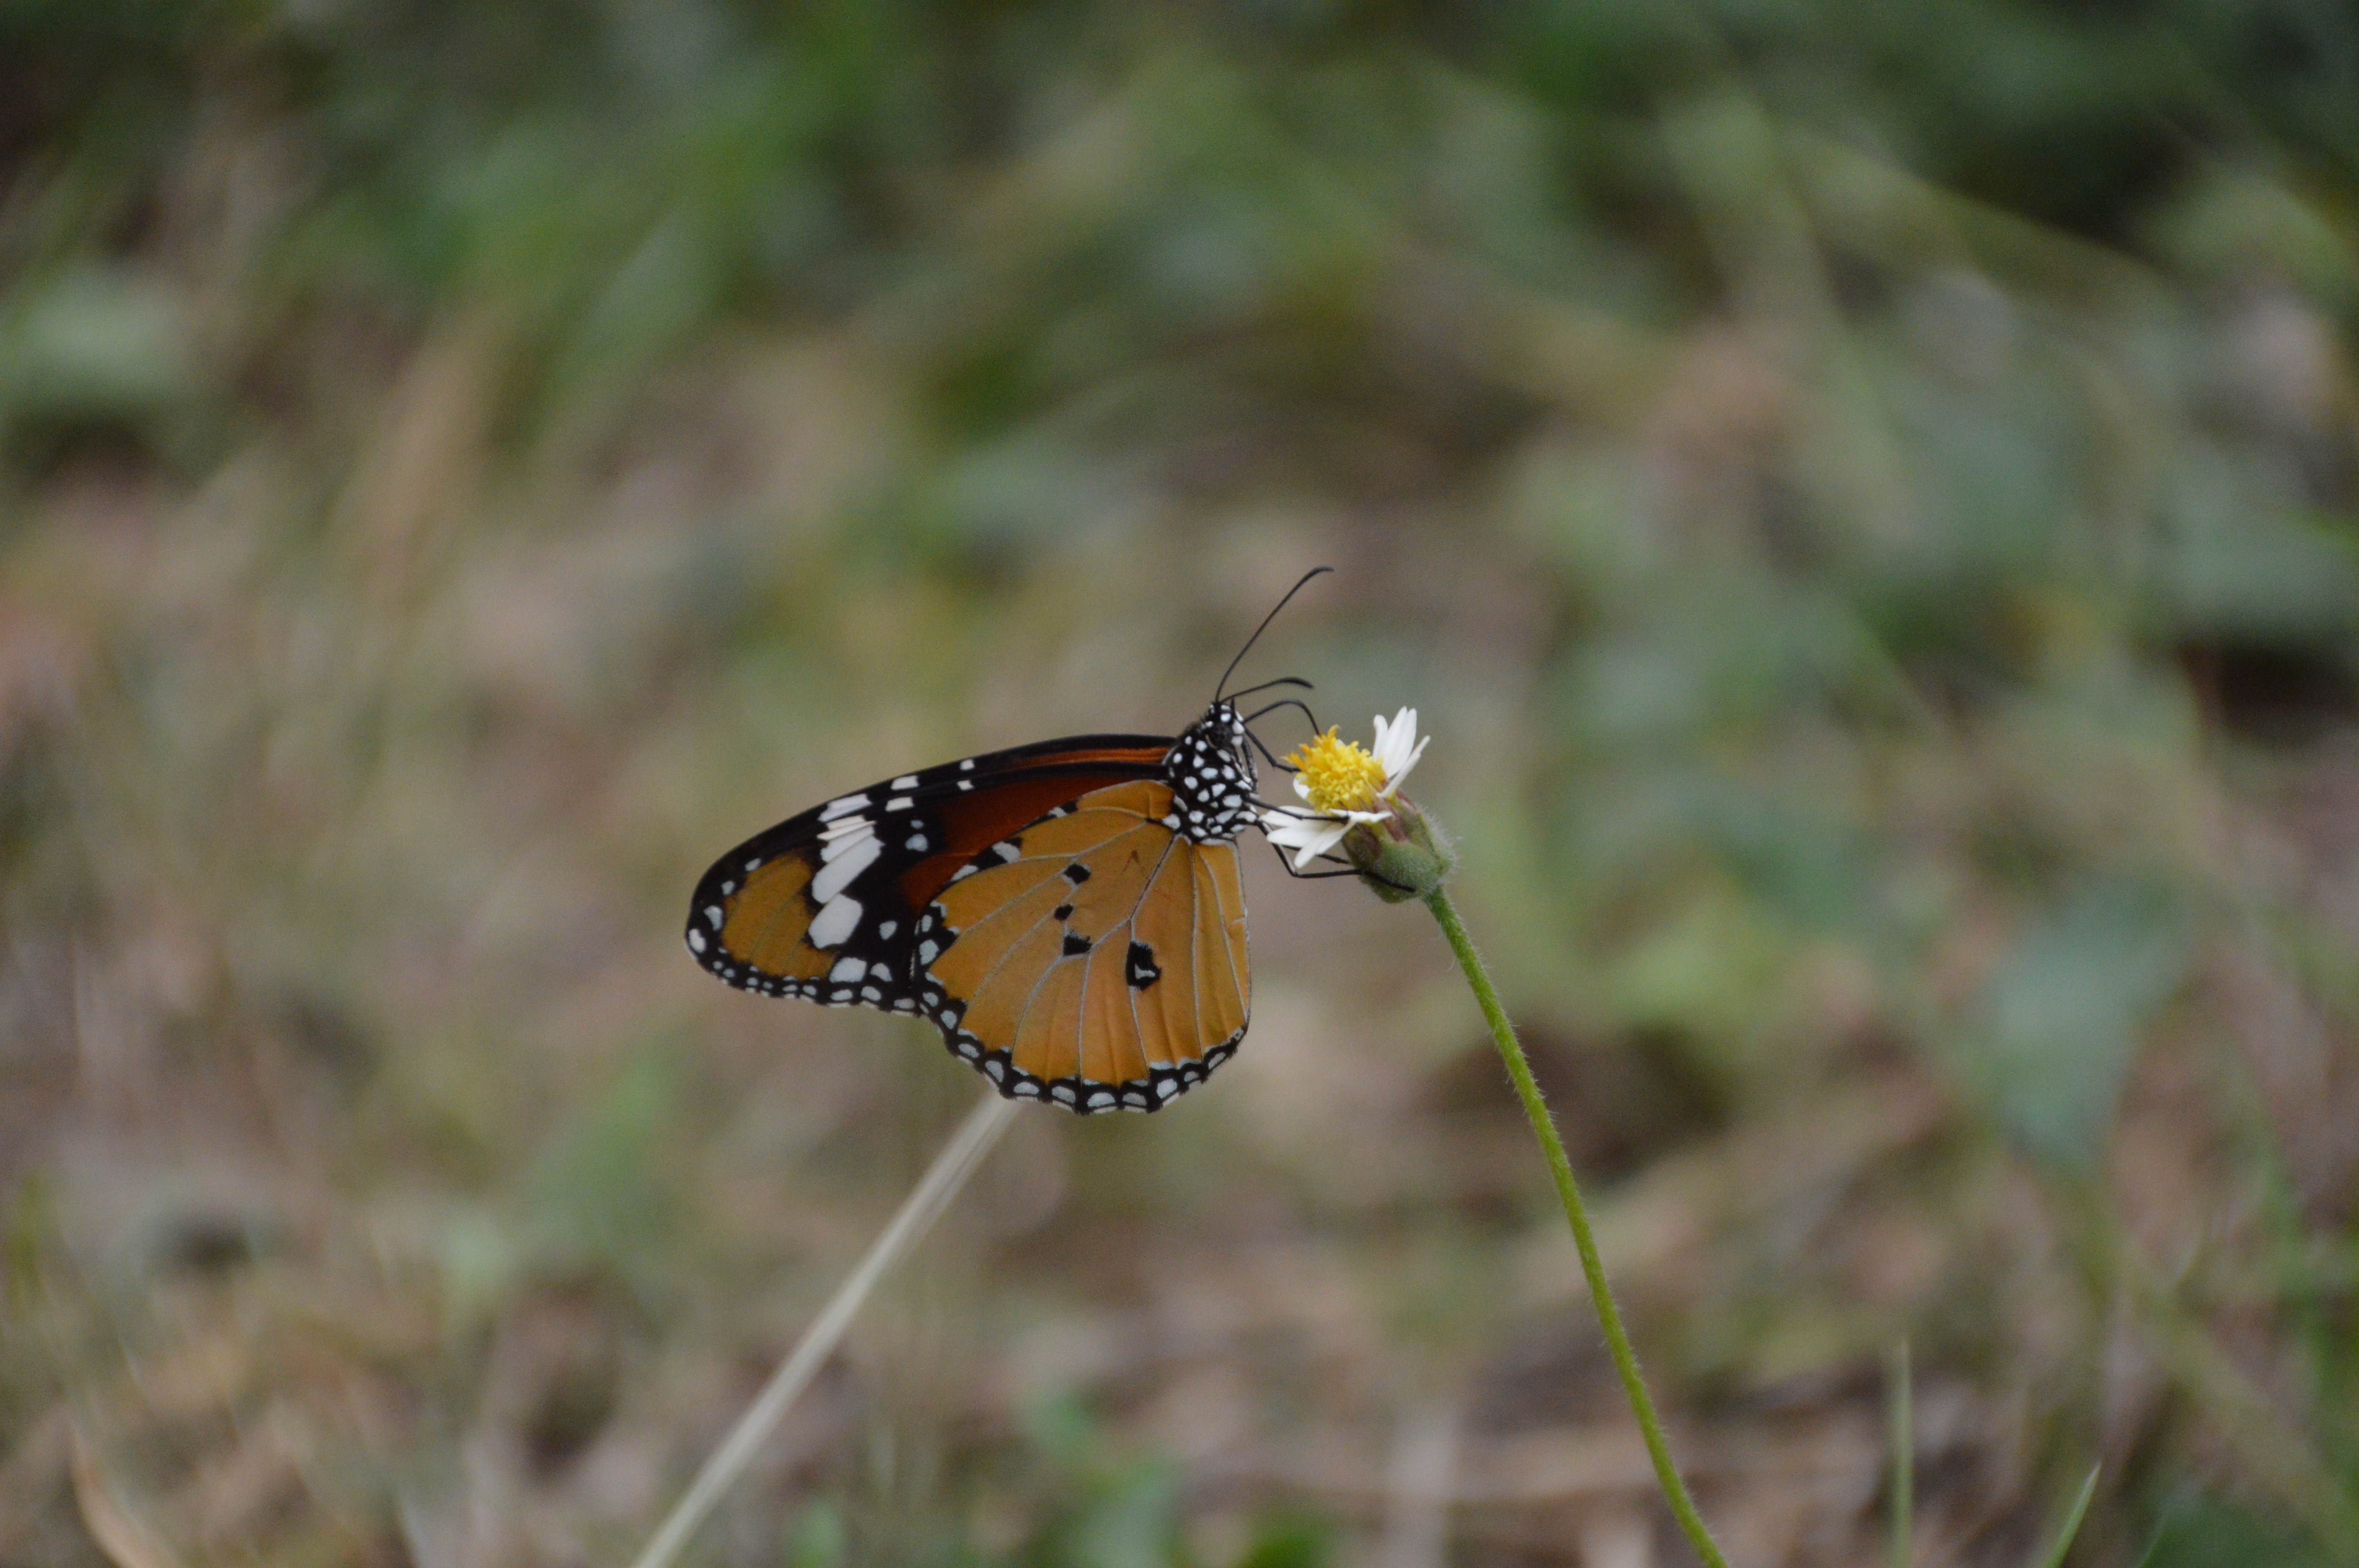
nature, prairie, flower, wildlife, insect, butterfly, flora, fauna, invertebrate, monarch butterfly, nectar, macro photography, arthropod, on top, pollinator, moths and butterflies, lycaenid, brush footed butterfly, colias